Armstrong Whitworth Whitley

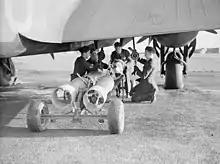
Personnel loading 250lb bombs into a Whitley Mk V of No. 502 Squadron, 1940

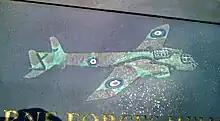
Whitley Squadron War Memorial, Coventry, 2010

Following the two prototypes ("K4586" and "K4587"), at the outbreak of the war the RAF had 207 Whitleys in service ranging from Mk I to Mk IV types, with improved versions following: